Andrew J. Young (Medal of Honor)

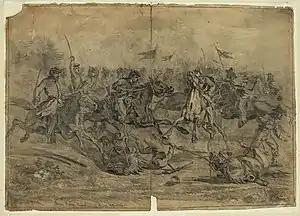
Edwin Forbes' illustration of a cavalry charge near Brandy Station, Virginia on June 9, 1863.

Transported with his regiment to Camp Jones near Washington, D.C., in August 1861, Young and his fellow 1st Pennsylvania Cavalrymen were assigned to defensive duties there. Attached with his regiment to the Union's Army of the Potomac through April 1862 (McCall's Division through March and McDowell's I Corps through April), he and his regiment's first major engagement came in the Expedition to Dranesville beginning in late November 1861. He was then stationed with the 1st Pennsylvania Cavalry at Camp Pierpont through March 1862. Participating with his regiment in the Advance on Manassas from March 10 to 15, he then engaged in McDowell's operations in and around Falmouth from April 9 to 19 of that year. Reassigned with his regiment to Bayard's Cavalry Brigade, which was attached to the Department of the Rappahannock (until June 1862), the Army of Virginia's III Corps (to September 1862) and the Army of the Potomac to June 1863, he fought with his regiment in the battles of Cross Keys, Virginia (June 8, 1862) and Cedar Mountain (August 9); Second Battle of Bull Run (August 28–30); battles of Antietam (September 17) and Fredericksburg (August 12–15); Stoneman's 1863 Raid (April 13 to May 10, 1863); and the Battle of Brandy Station (June 9). According to historian Samuel P. Bates: